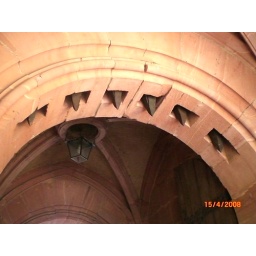
A trap in the castle wall